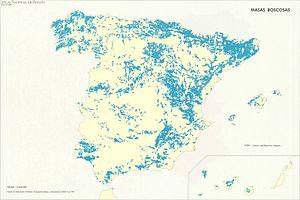
Les forêts en Espagne couvrent 22 973 548 ha, dont 8,8 millions d'hectares exploités régulièrement. L'Espagne se situe en 4ᵉ place en Europe pour le taux de couverture forestière.
Les forêts de la péninsule ibérique —partagées entre l'Espagne, le Portugal, Andorre et le Royaume-Uni, à travers la colonie britannique de Gibraltar— se répartissent au sein de deux biomes : les forêts, bois et broussailles méditerranéens et les forêts de feuillus et forêts mixtes tempérées. Caractérisés chacun par une végétation propre, ils possèdent néanmoins également des points communs. La séparation entre ces deux zones se fait progressivement et sans limite précise.